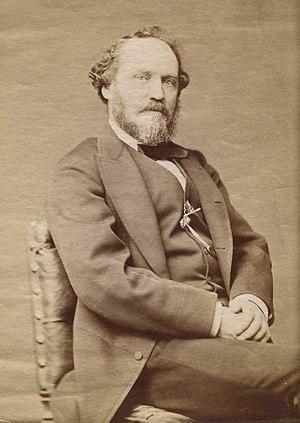
Louis Ernest Hamel, vers 1870.
Louis Ernest Hamel, né le 2 juillet 1826 à Paris où il est mort le 6 janvier 1898, est un avocat, écrivain, historien et homme politique français. Il est surtout connu comme biographe de Maximilien de Robespierre.